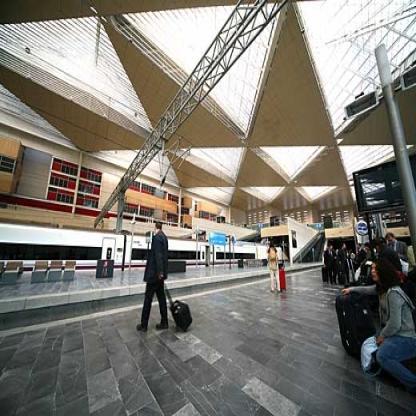
Scene: Indoor